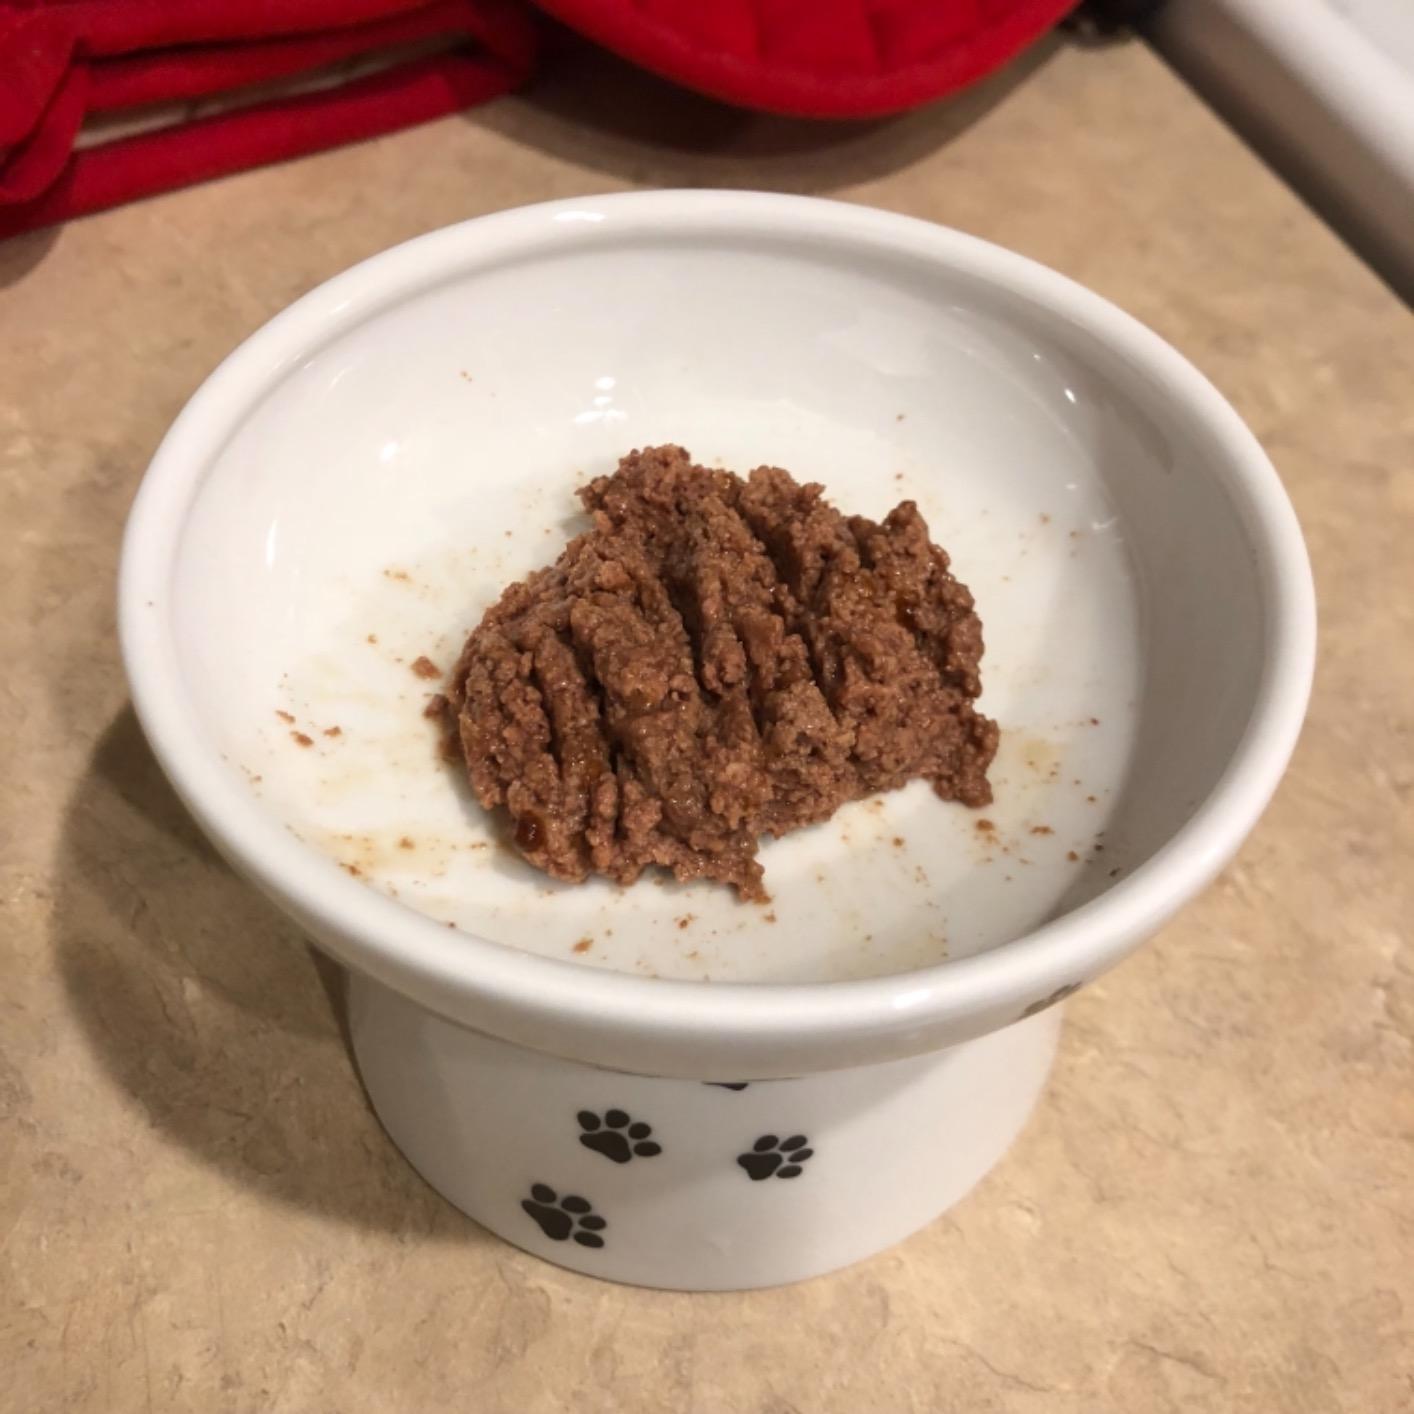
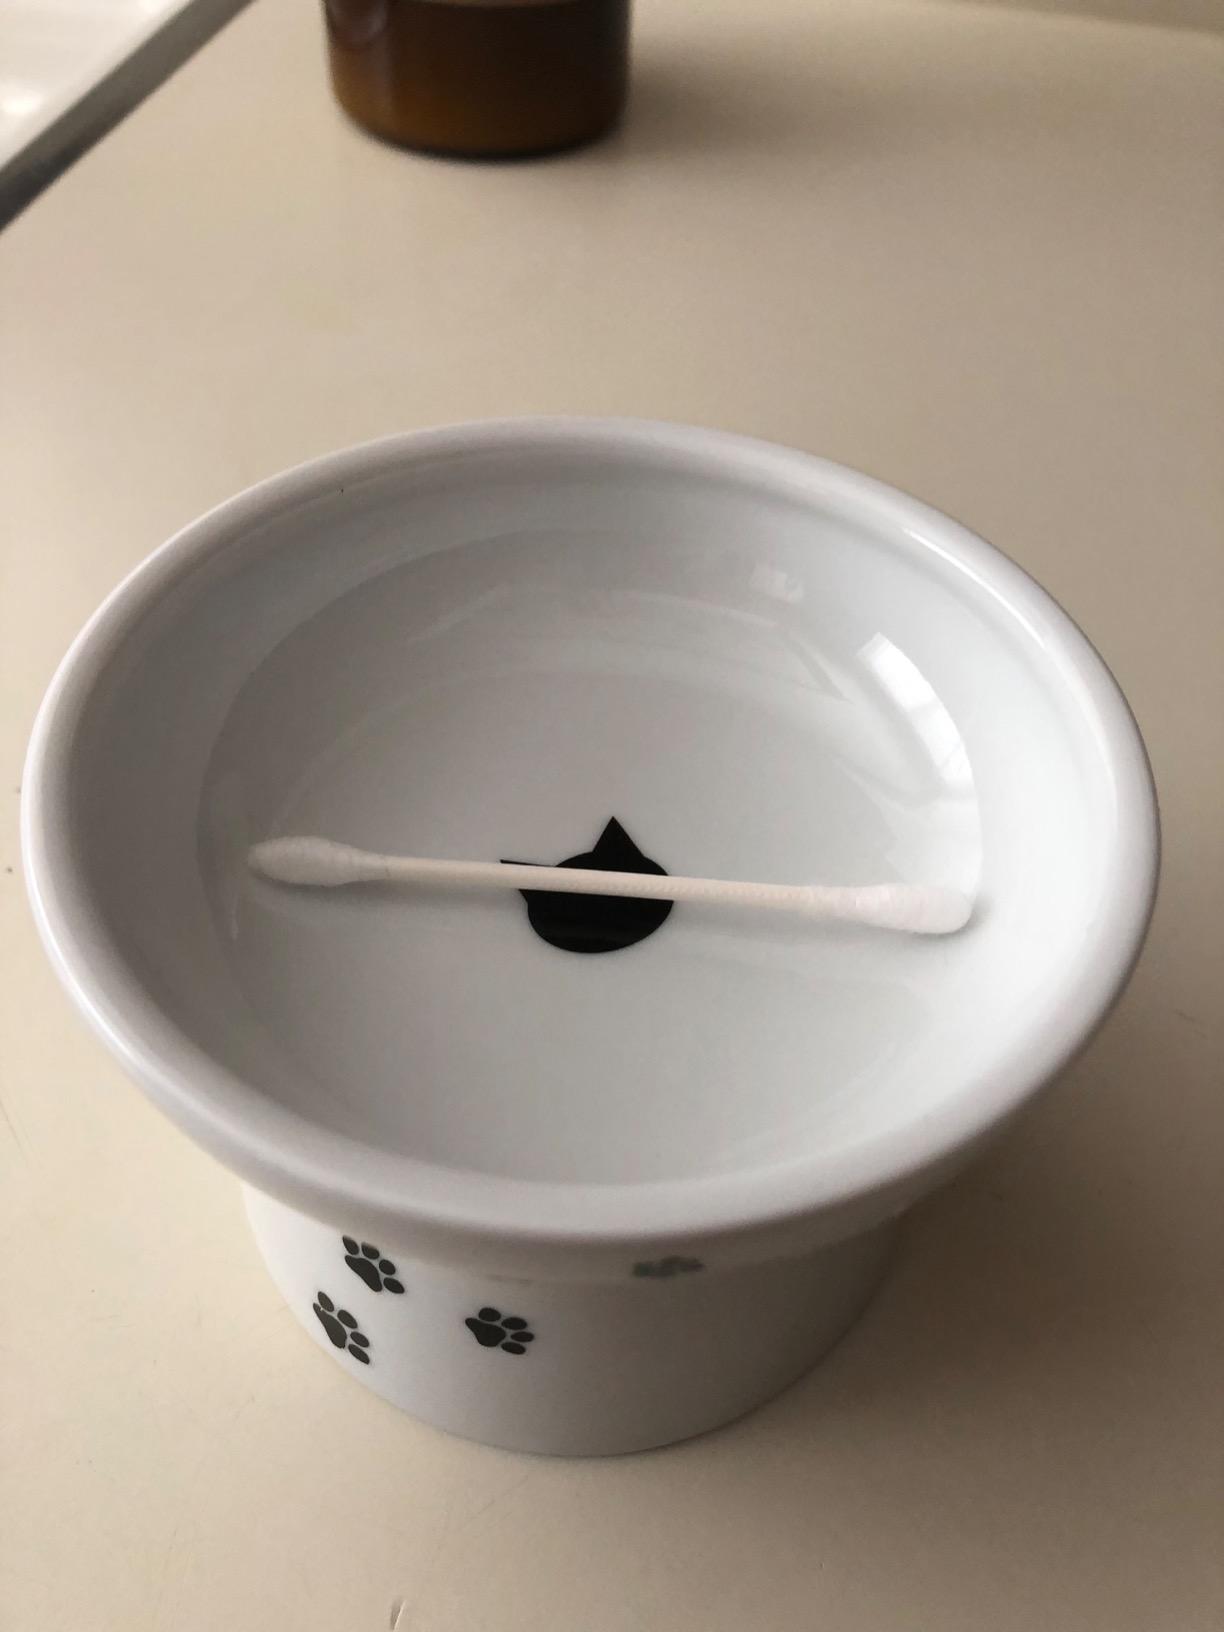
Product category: items_bowl
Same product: yes